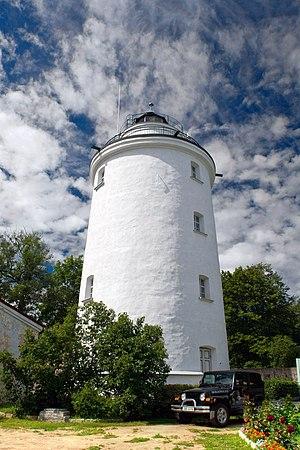
La commune de Harku est une municipalité rurale estonienne dans la région d'Harju au nord du pays qui jouxte Tallinn sur les côtes du golfe de Finlande. Elle s'étend sur une surface de 159,77 km² et compte une population de 14 619 habitants. Le bourg de Tabasalu est son chef-lieu administratif.
Le phare arrière de Suurupi est un feu situé dans le village de Suurupi de la commune de Harku dans le comté de Harju, en Estonie. Ce feu directionnel fonctionne conjointement avec le phare avant de Suurupi qui se trouve à plus de 2 km.